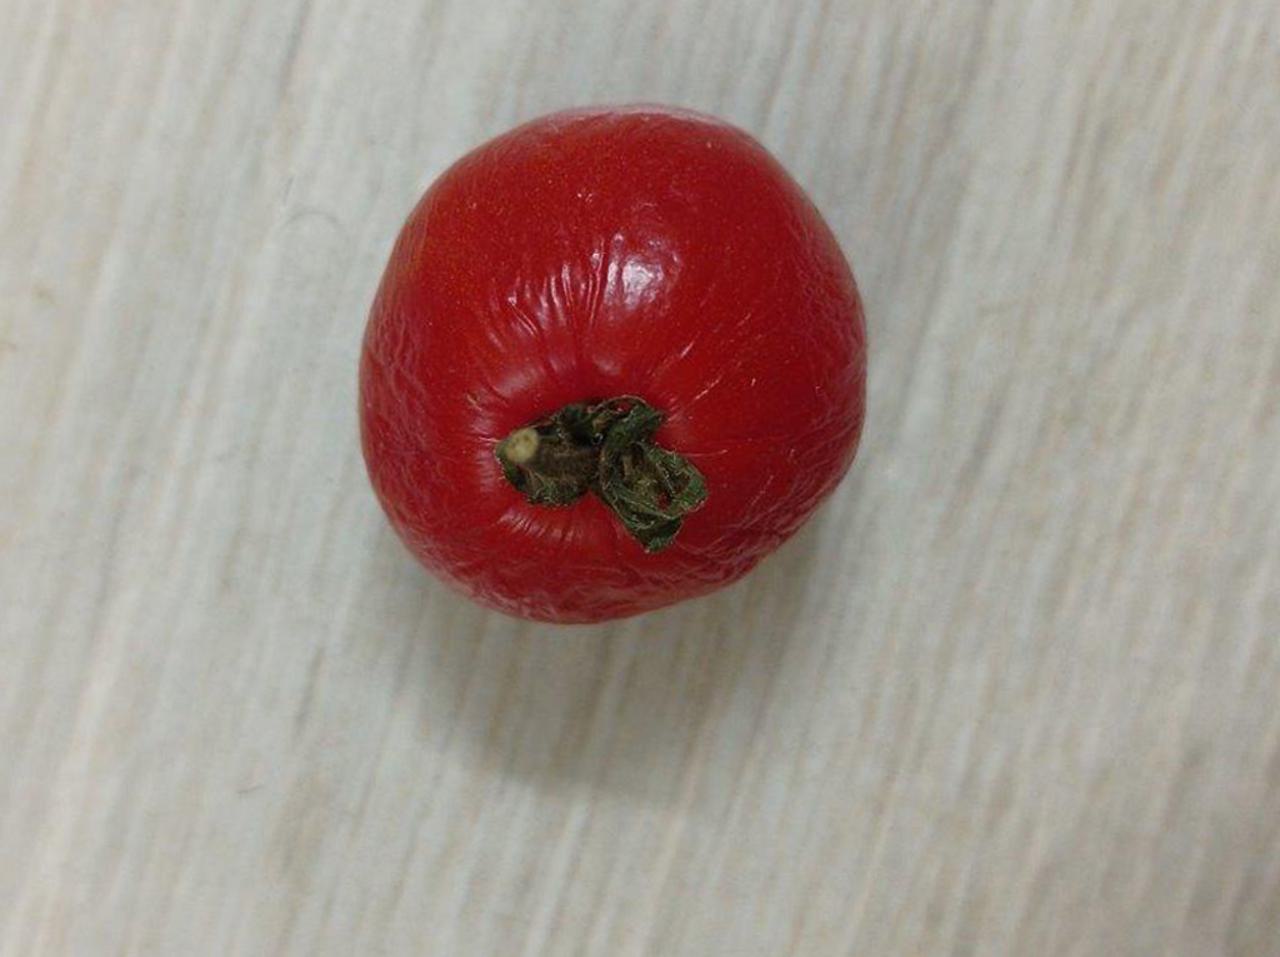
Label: Rotten